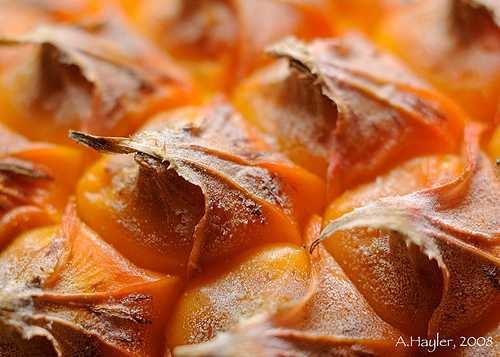
Label: Pineapple